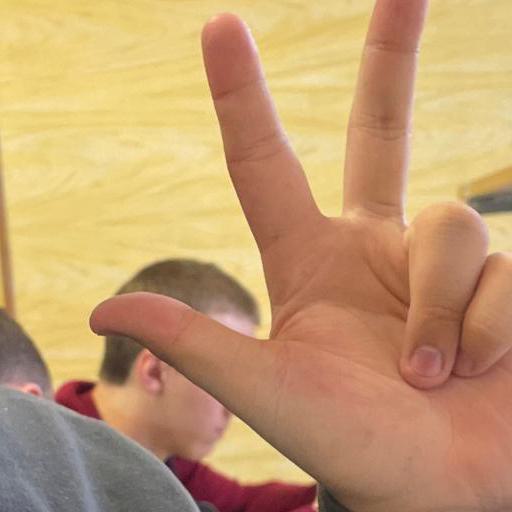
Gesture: three2